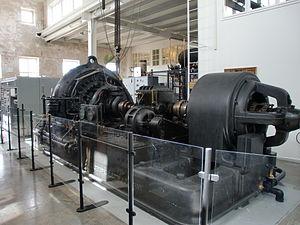
La station radio de Grimeton est un centre de télécommunications construit à Grimeton en Suède en 1922-1924 et qui témoigne des débuts de la communication transatlantique sans fil.